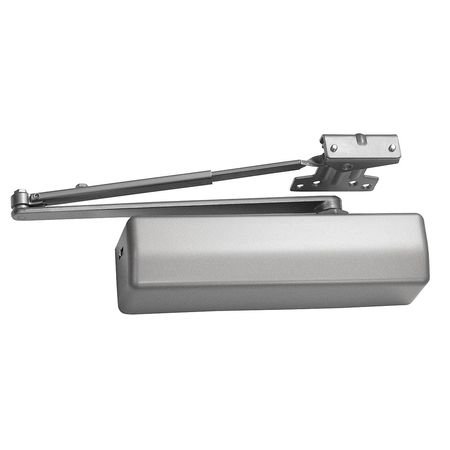
Corbin Door Closer, Cast Iron, 11-5/8 in.
Category: Industrial & Scientific
'Hydraulic, Door Closer, Heavy Duty Closer Performance, Heavy Duty, Door Handing Non-Handed, Arm Type Universal, Top Jamb and Standard, Mounting Style Universal, Top Jamb and Standard, Housing Length 11-5/8 In., Housing Width 2-3/4 In., Housing Height 3 In., Aluminum Finish, Max. Door Opening Up to 180 Degrees , Exterior Door Width 48 In., Interior Door Width 60 In., Projection from Wall 2-3/4 In., Spring Size Adjustable 1 to 6, Color Aluminum, Arm Material Cast Iron'
Features: <b>Price For:</b> Each <b>Spring Size</b>: Adjustable 1 to 6 <b>Hand Orientation</b>: Non-Handed <b>Hydraulic/Pneumatic</b>: Hydraulic <b>Interior/Exterior</b>: Interior and Exterior <b>Closer Performance</b>: Heavy Duty <b>Item</b>: Door closer <b>ADA Compliant</b>: Yes <b>Automatic/Manual</b>: Manual <b>Ligature Resistant</b>: No <b>Standards</b>: UL-10C and UBC 7-2 (1997) Positive Pressure Fire Test, ANSI A156.4 Grade 1, UL Listed | <b>Closer Mounting Style</b>: Parallel, Regular, Top Frame <b>Arm Type</b>: Universal, Top Jamb and Standard <b>Closer Series</b>: Corbin 6210 <b>Arm Material</b>: Cast Iron <b>Includes</b>: Self Drilling Screws <b>Max. Door Opening</b>: Up to 180 Degrees <b>Finish</b>: Aluminum Painted <b>Interior Door Width</b>: 60" <b>Housing Height</b>: 3" <b>Exterior Door Width</b>: 48" <b>Projection from Wall</b>: 2-3/4" <b>Housing Length</b>: 11-5/8" <b>Housing Depth</b>: 2-3/4" <b>Color</b>: Aluminum | <b>Closer Type</b>: Non Hold Open <b>Country of Origin (subject to change)</b>: United States